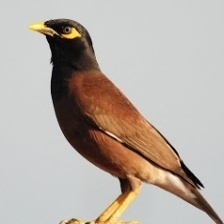
Species: MYNA
Scientific name: ACRIDOTHERES TRISTIS